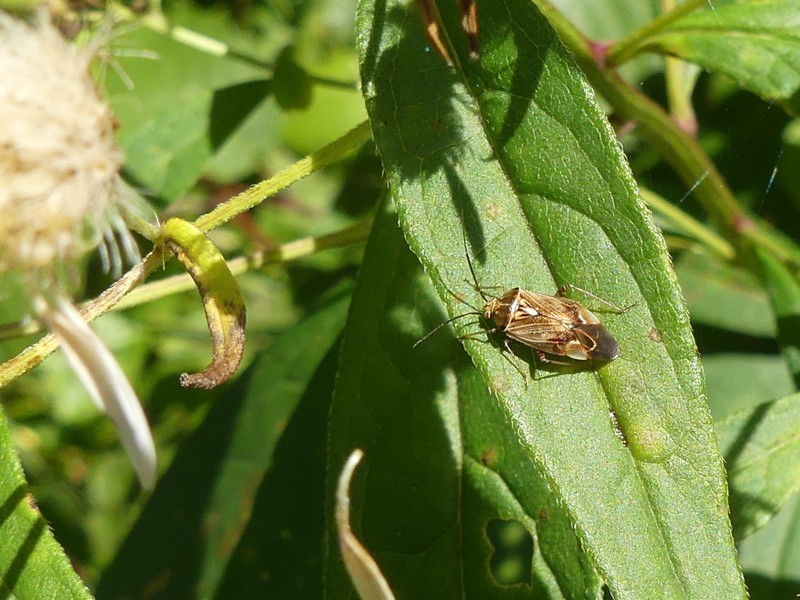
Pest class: lygus_bug